Vanity Fair (novel)

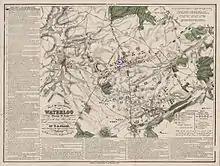
Chapter 32 ends with Waterloo: "No more firing was heard at Brussels—the pursuit rolled miles away. The darkness came down on the field and city, and Amelia was praying for George, who was lying on his face, dead, with a bullet through his heart.

The book's title comes from John Bunyan's "Pilgrim's Progress", a Dissenter allegory first published in 1678. In that work, "Vanity Fair" refers to a stop along the pilgrim's route: a never-ending fair held in a town called Vanity, which represents man's sinful attachment to worldly things. Thackeray does not mention Bunyan in the novel or in his surviving letters about it, where he describes himself dealing with "living without God in the world", but he did expect the reference to be understood by his audience, as shown in an 1851 "Times" article likely written by Thackeray himself.